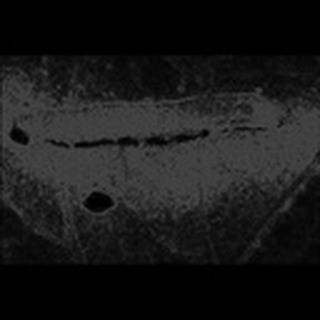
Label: cotton_army_worm